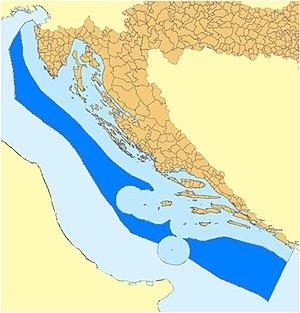
La Garde côtière croate est une division de la Marine croate chargée de protéger les intérêts de la République de Croatie en mer. La marine croate est composée de forces navales classiques structurées en une flottille et de la garde côtière qui se compose uniquement de navires avec des fonctions en temps de paix, par exemple la protection de l'environnement, de la pêche, le contrôle des pétroliers, des eaux de ballast, la lutte contre le terrorisme, le trafic de personnes et la contrebande.